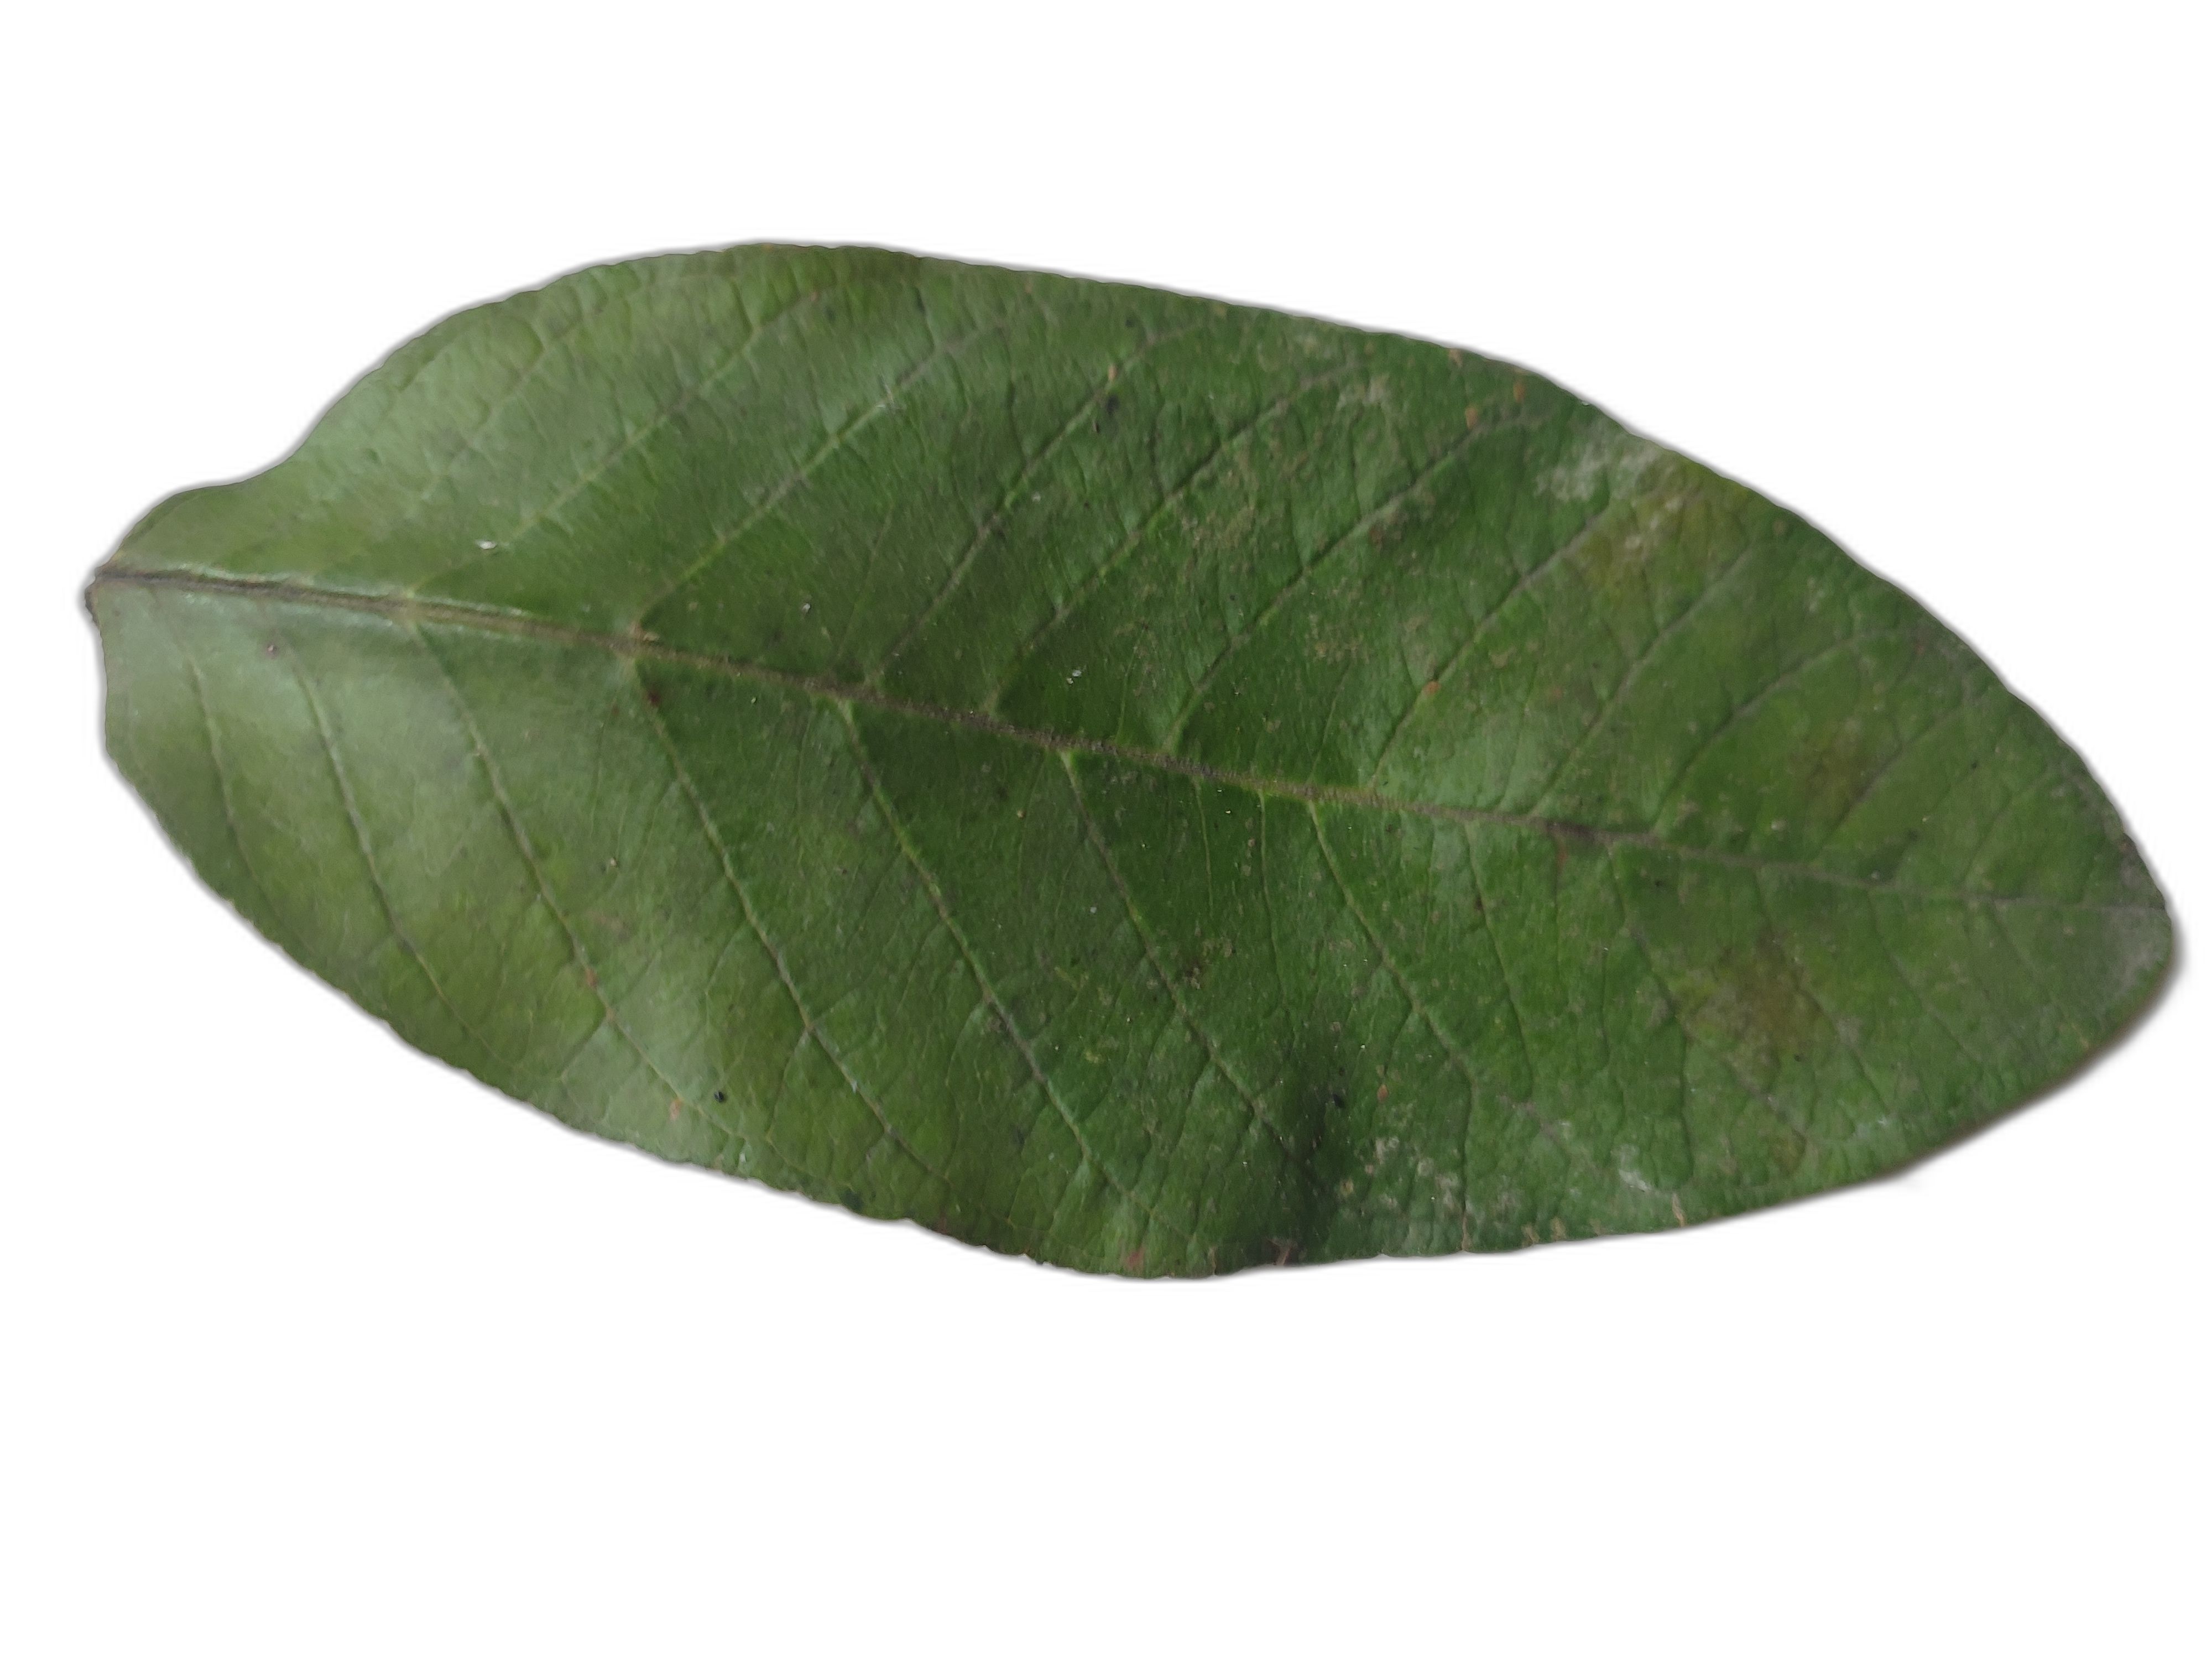
Plant part: leaf
Disease: Anthracnose